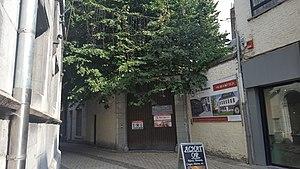
rue Bonne Fortune 9, Liège, Belgique This is a photo of a monument in Wallonia, number: 62063-CLT-0293-01 This is a photo of a monument in Wallonia, number: 62063-CLT-0347-01
La rue Bonne Fortune est une rue piétonne du centre de Liège reliant la rue Saint-Paul à la place Saint-Paul.